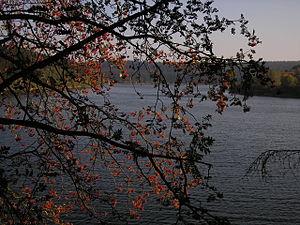
Lac Butgenbach, provice de Liège, Belgique
Berg est un village de la commune de Butgenbach en communauté germanophone de Belgique.
Le lac de Butgenbach est un lac de barrage situé en Belgique dans la province de Liège. D’une superficie de 120 hectares, il est érigé au confluent de la Warche et de la Holzwarche en 1932.